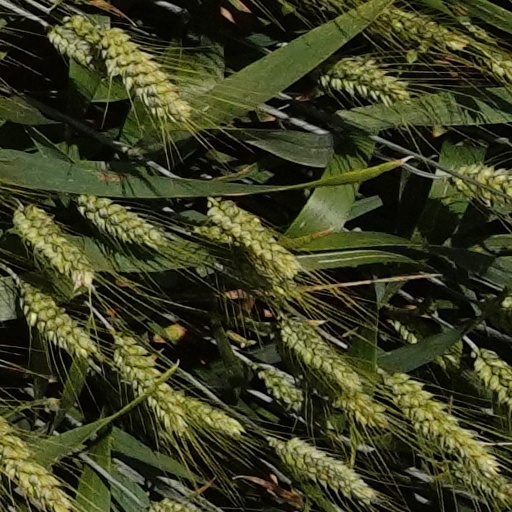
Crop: wheat